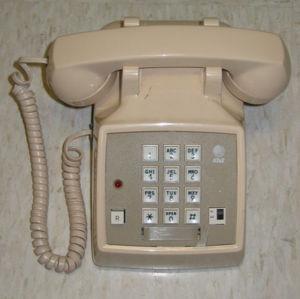
Le téléphone électrique est une invention attribuée, selon les sources à Antonio Meucci, à Elisha Gray ou à Alexander Graham Bell en 1876 ; il est conçu pour transmettre la voix à longue distance.